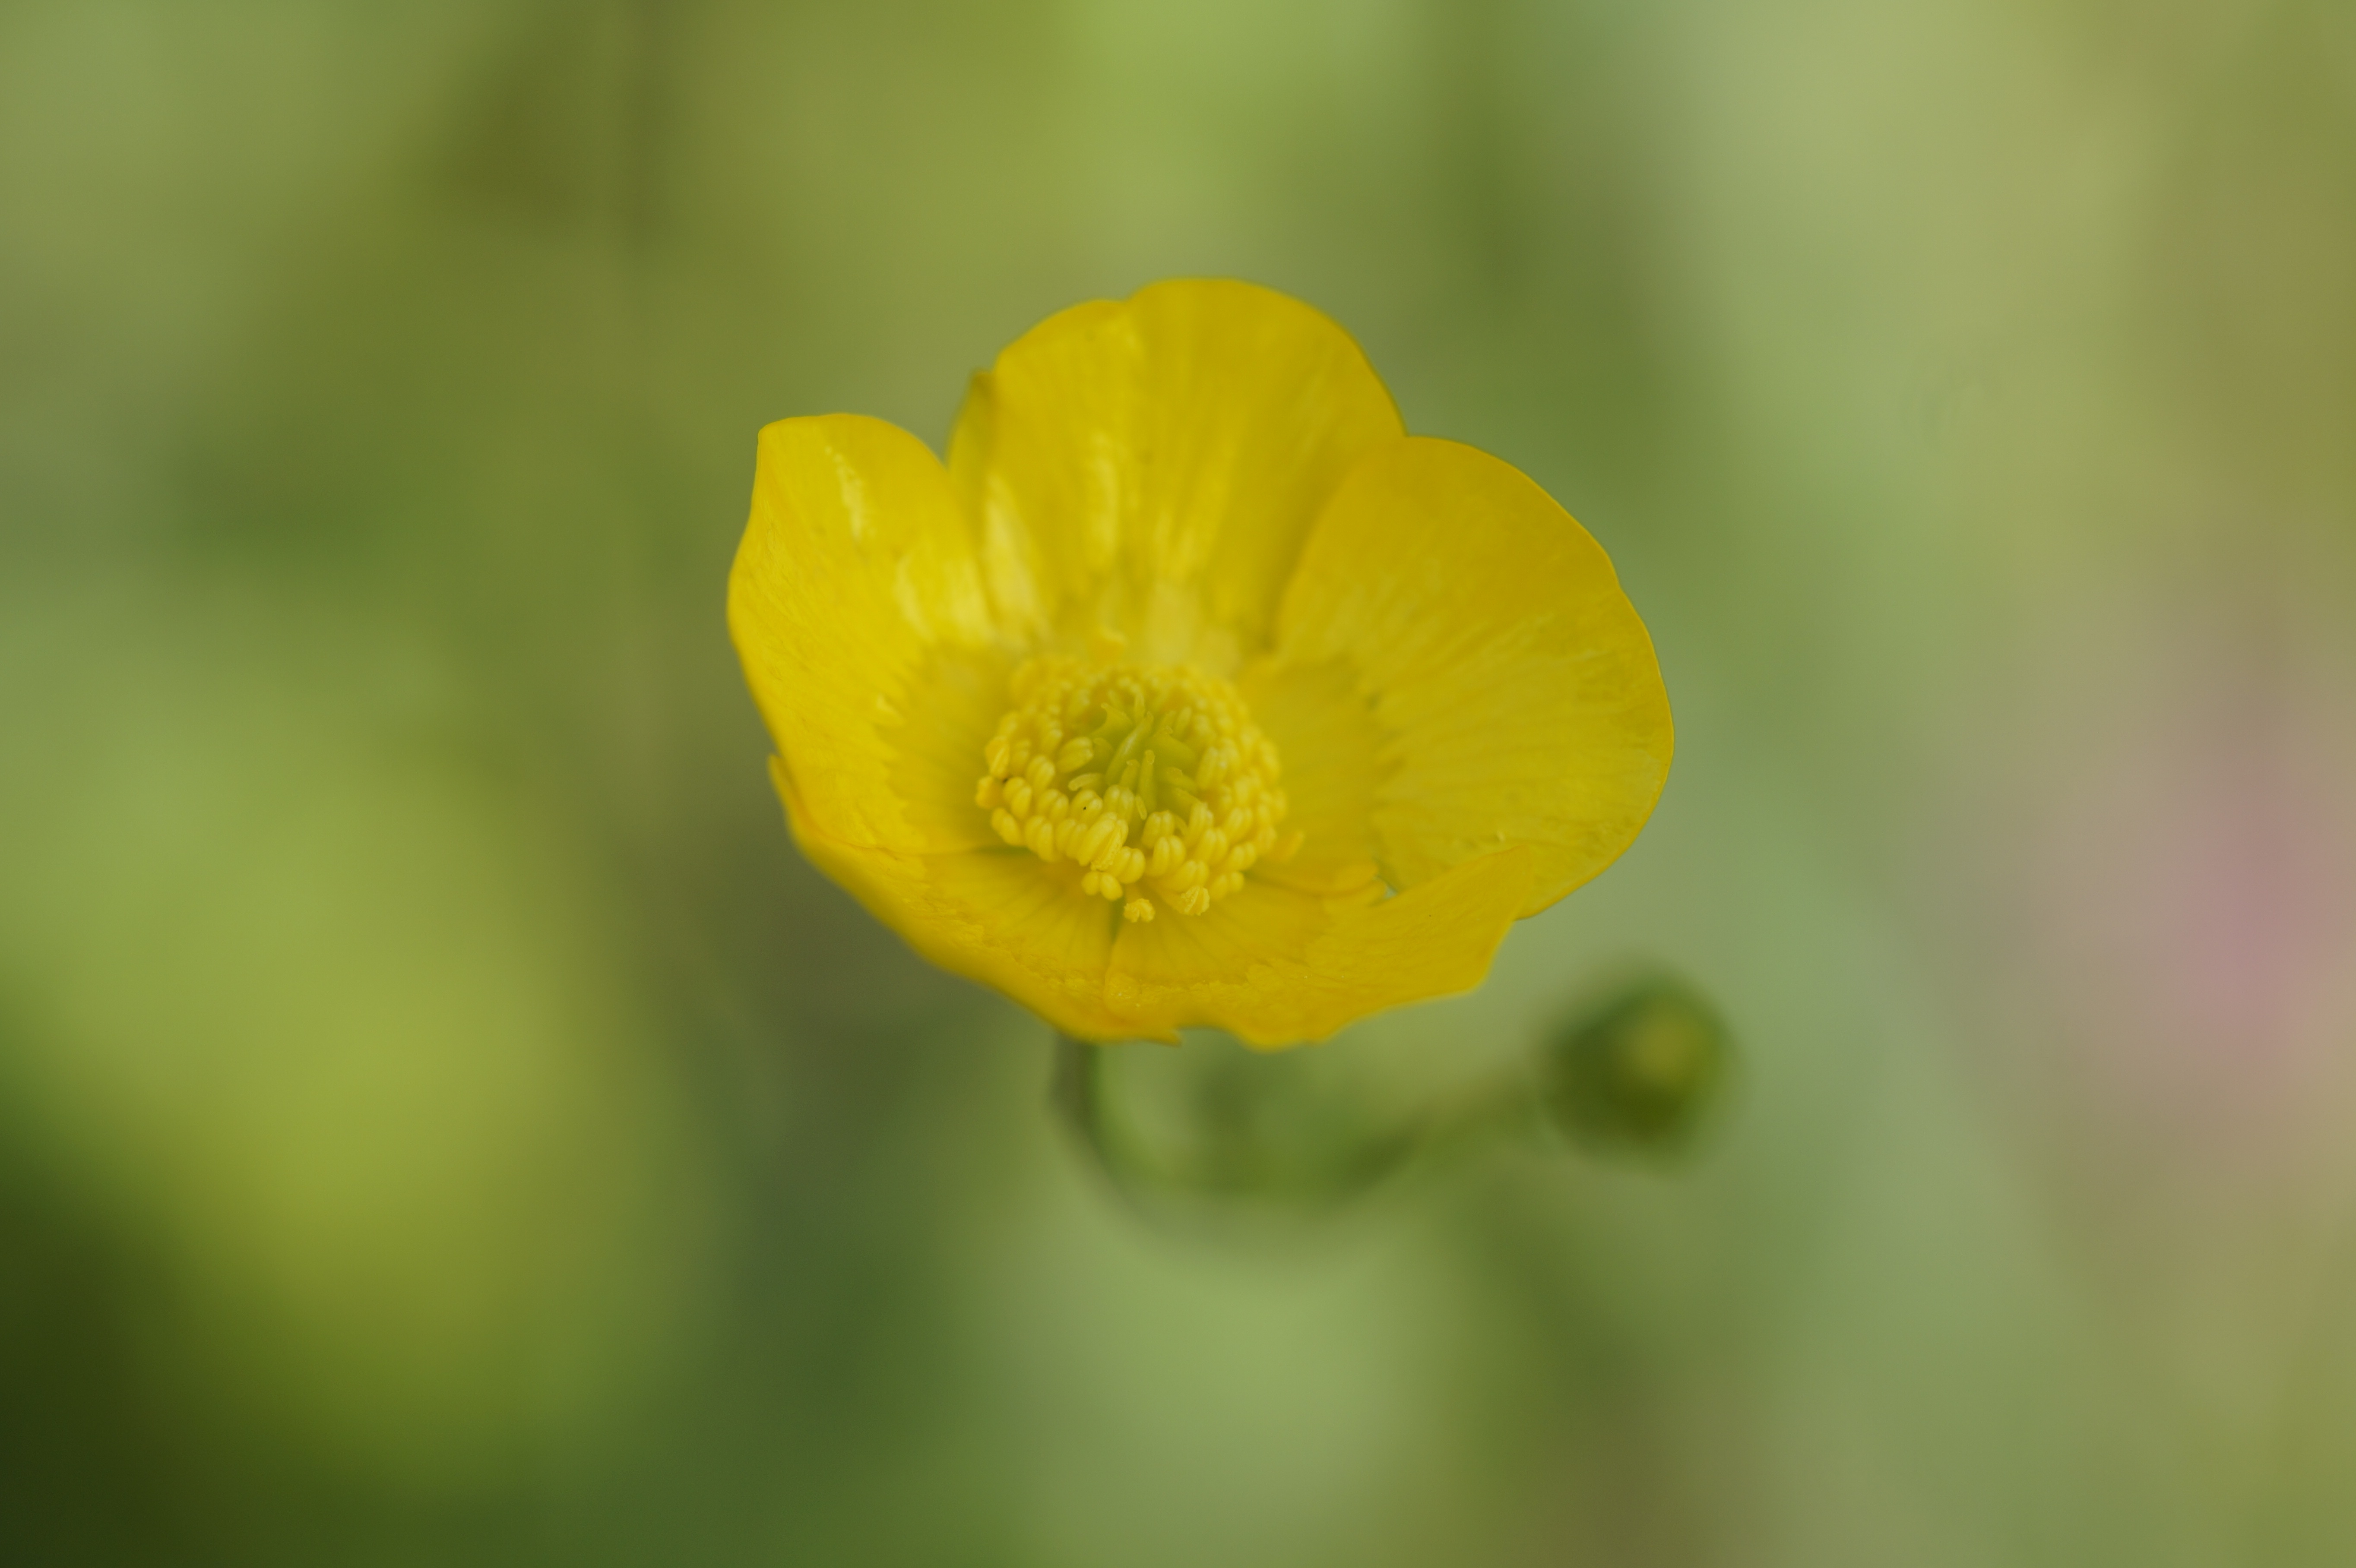
nature, blossom, plant, photography, flower, petal, bloom, summer, yellow, flora, wild flower, wildflower, close up, pointed flower, poppy, buttercup, macro photography, summer meadow, flowering plant, plant stem, land plant, poppy family